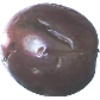
Label: passion_fruit